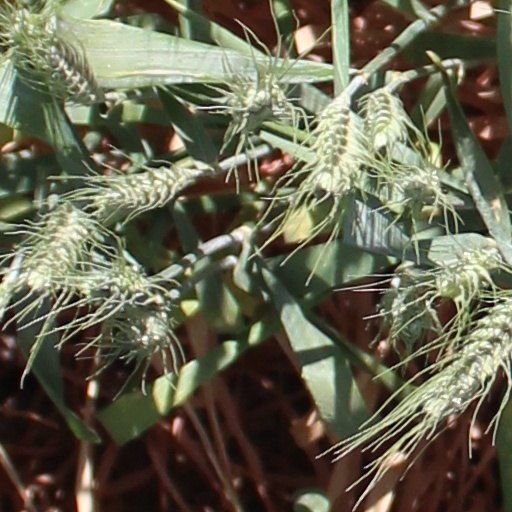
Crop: wheat